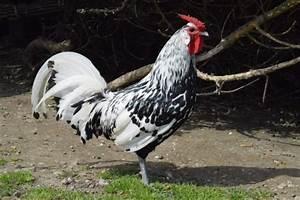
chicken